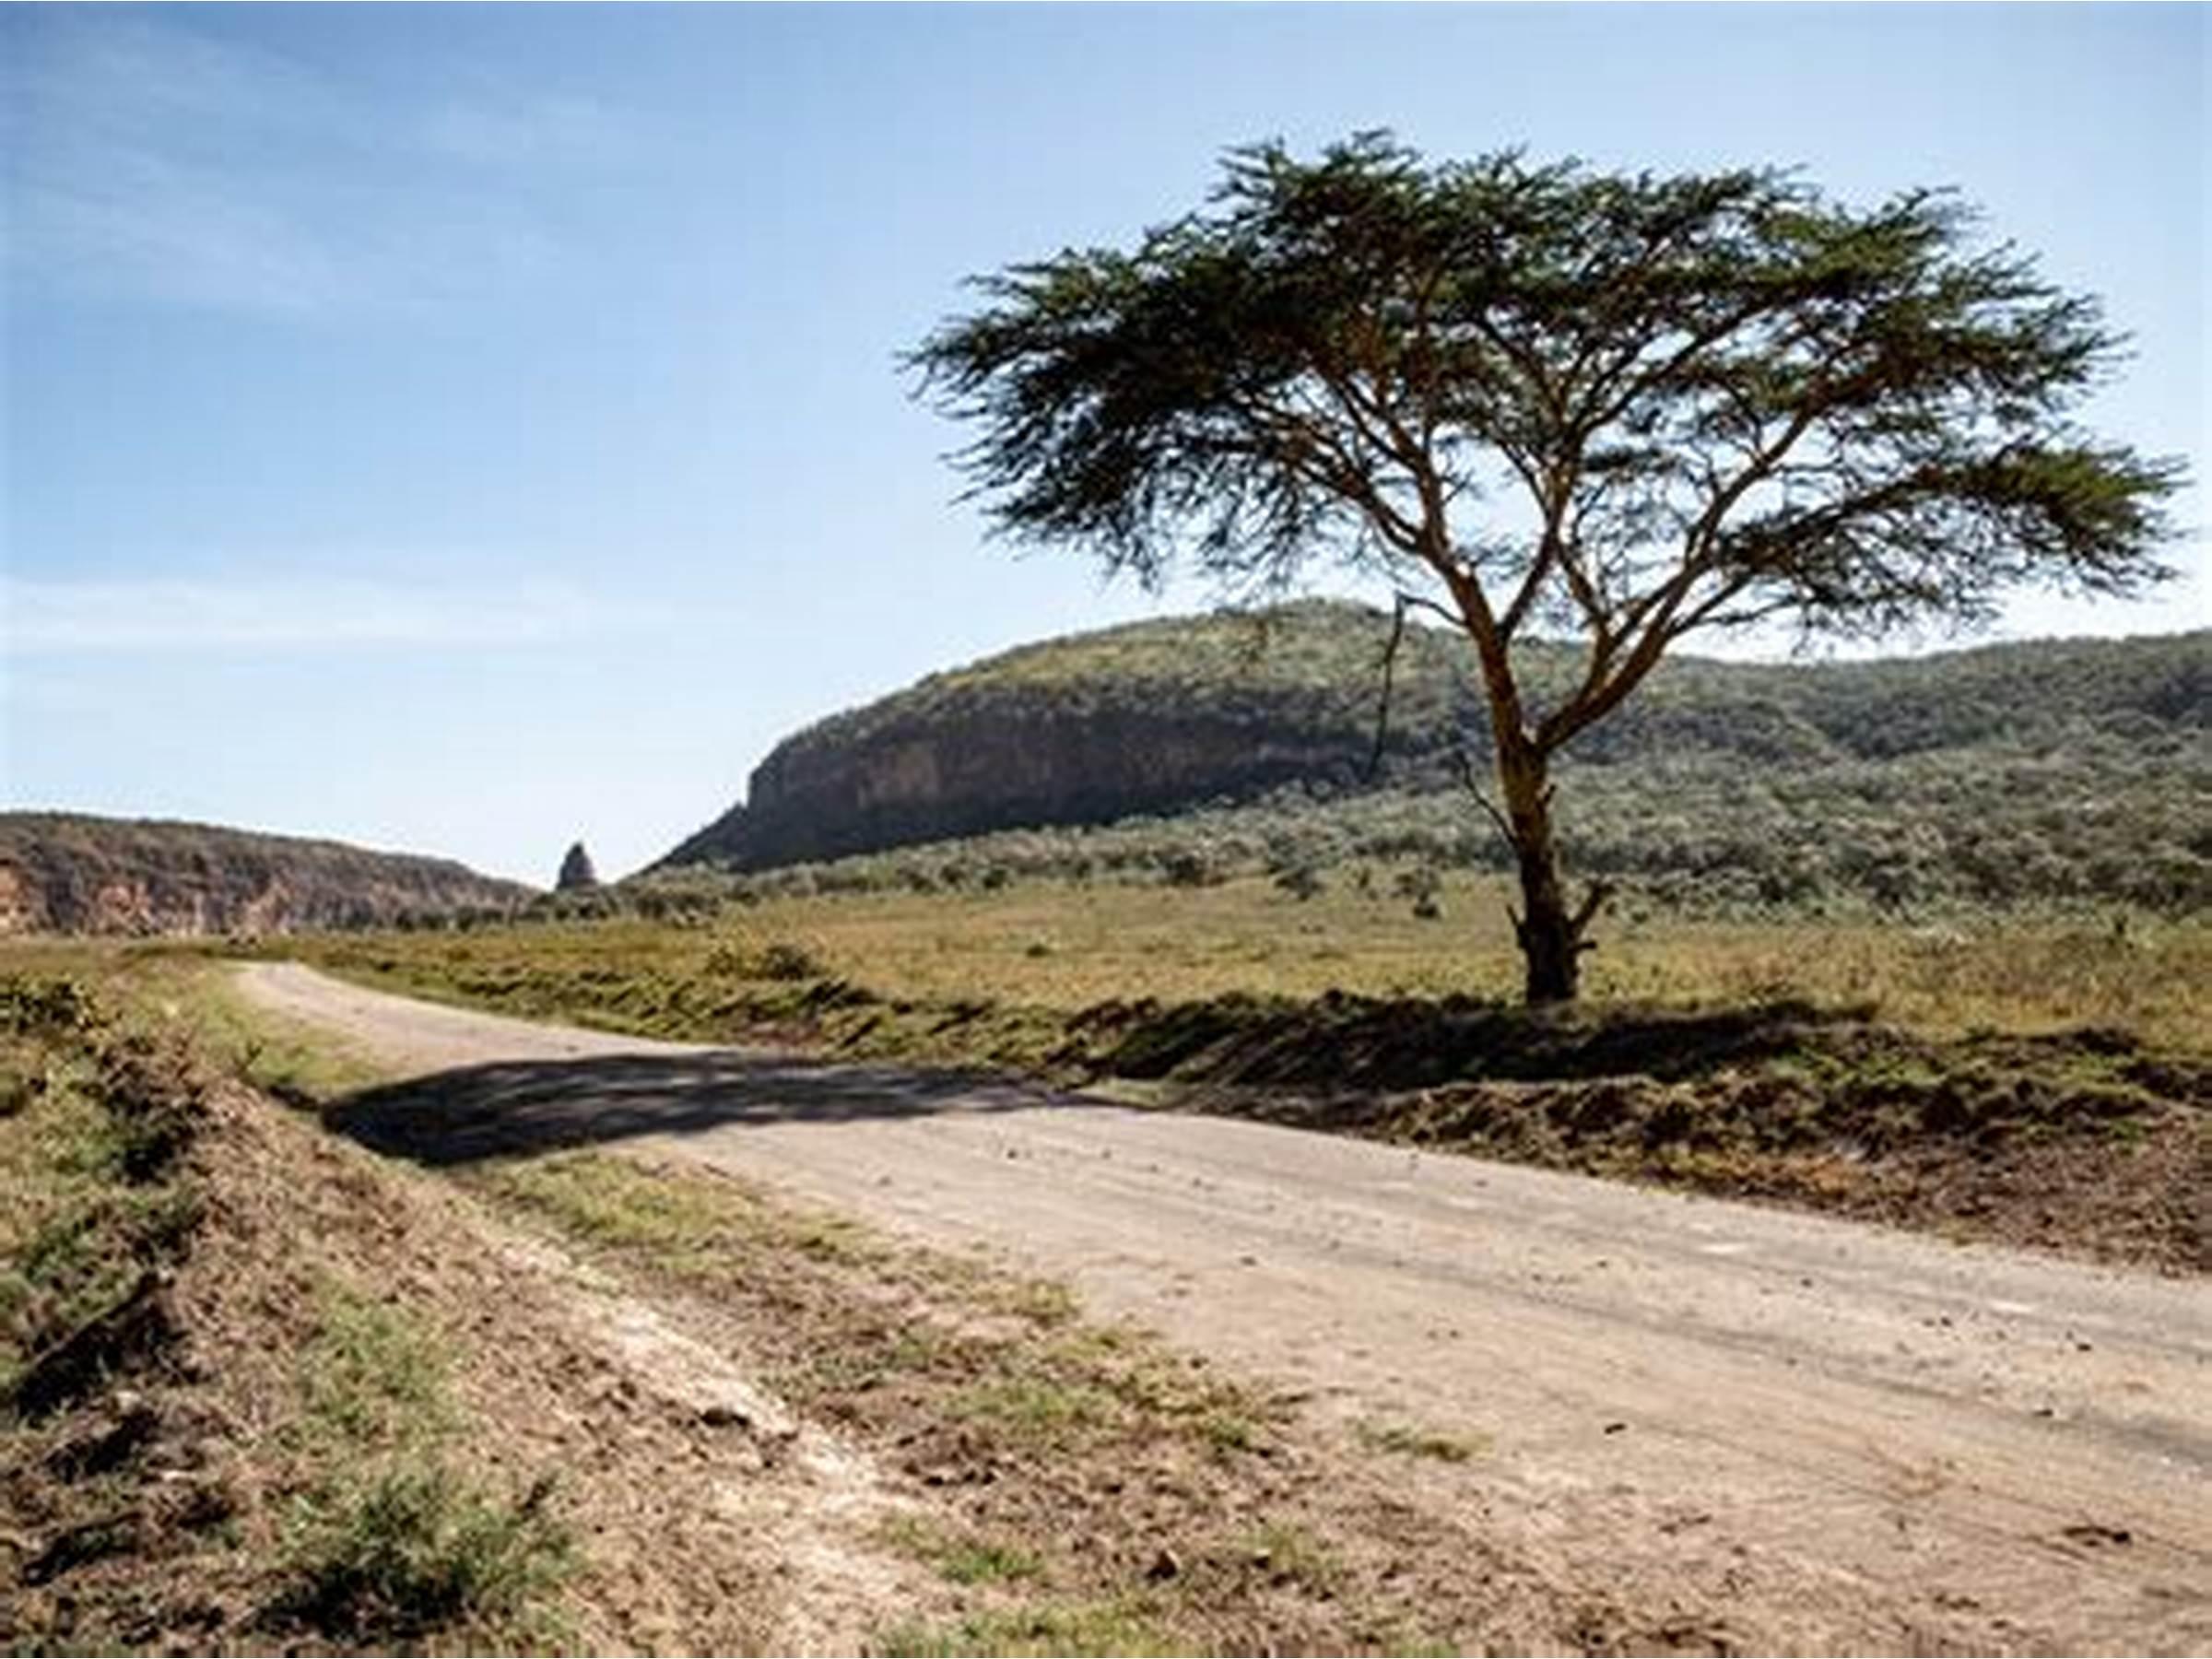
Kifungashio cha mbegu, kimebeba rangi ya kijani, ikiwa na picha ya mmea uliostawi vizuri, unaashiria ubora wa mbegu hizo. Juu ya kifungashio kuna maandishi yaliyoandikwa "Kontinento", ikiwa ni alama ya kuaminika katika kilimo bora cha mboga.